Twilight of the Cockroaches

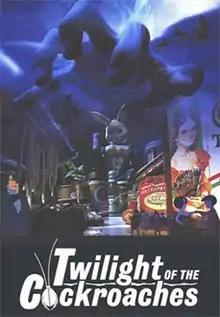
American promotional poster

is a 1987 Japanese fantasy drama film written and directed by Hiroaki Yoshida that combines live-action footage with animation. The plot concerns a society of cockroaches who live peacefully in the apartment of a bachelor named Saito, until a woman moves in and the humans begin to exterminate the cockroaches. The cockroaches are depicted through animation, and the humans are depicted through live-action footage.